Progress D-27

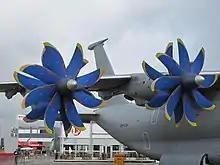
A front view of two Progress D-27 on the starboard wing of an Antonov An-70 aircraft at the 2013 Paris Air Show.

Ivchenko-Progress worked on derivatives based on the D-27 engine core, mostly within the 1988-1995 time frame. Proposals included the following designs: